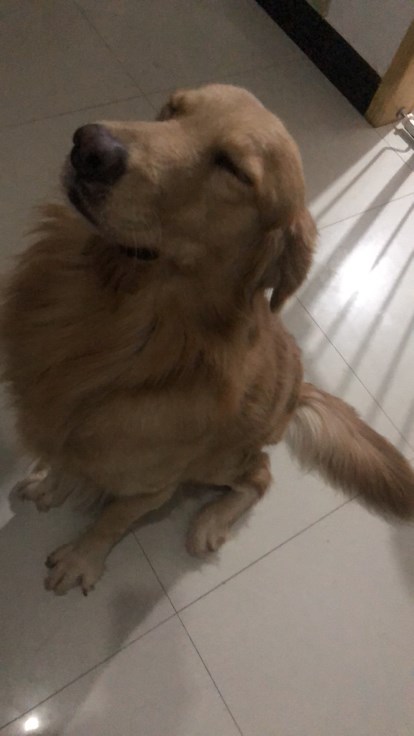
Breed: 5355-n000126-golden_retriever